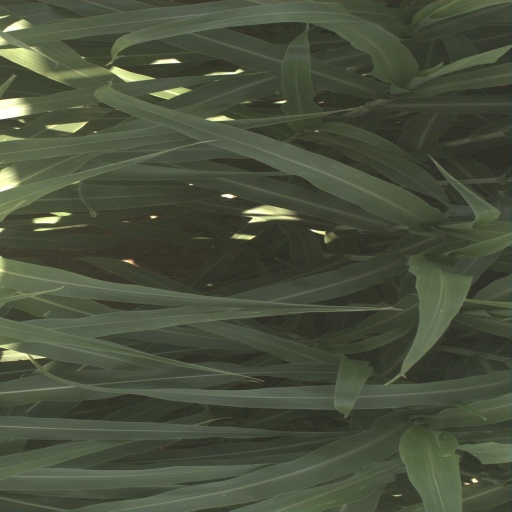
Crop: sorghum